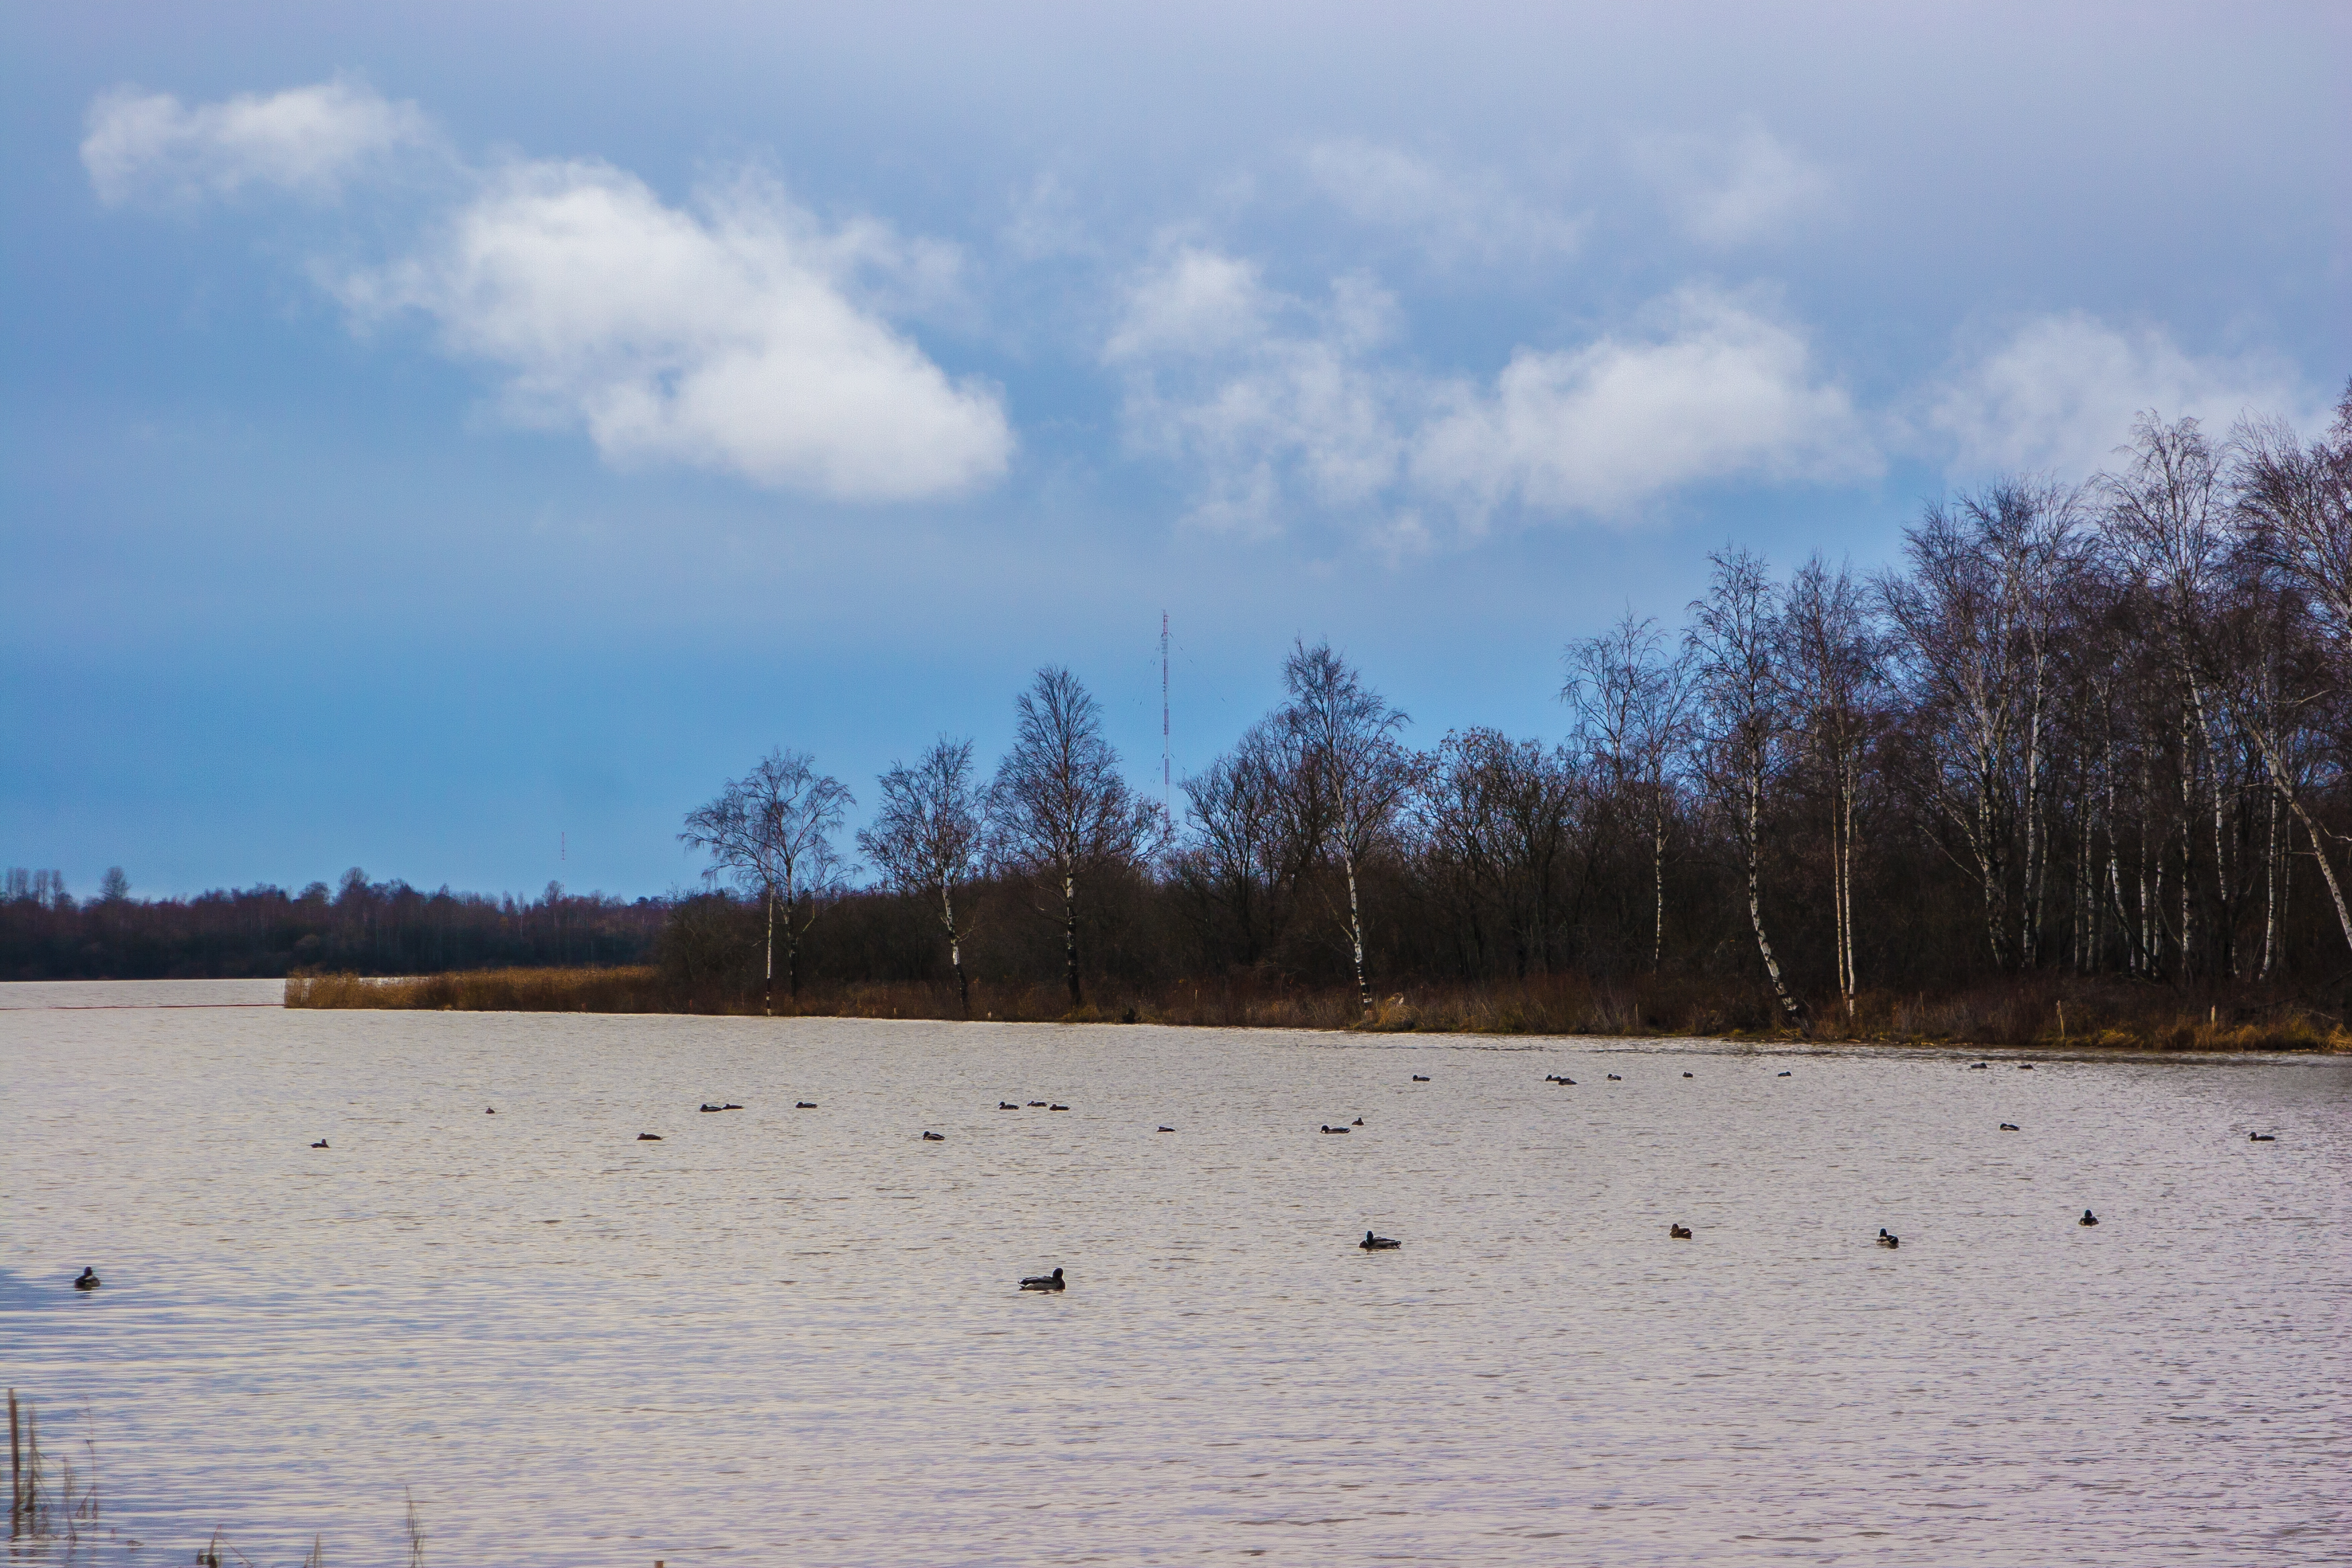
images, cloud, water, sky, natural landscape, tree, lake, plant, bank, lacustrine plain, landscape, cumulus, wood, horizon, calm, grass, wetland, forest, shore, water bird, reservoir, seabird, grassland, reflection, lake district, ducks, geese and swans, ocean, wildlife, channel, loch, winter, marsh, bog, pasture, floodplain, pond, coast, field, sound, duck, sea, rock, waterfowl, evening, freezing, bayou, inlet, autumn, Freshwater marsh